Crystal Palace F.C.

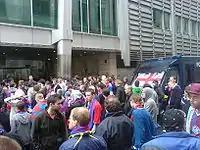
Crystal Palace fans protest – and await anxiously for news – outside the Lloyds HQ in London on 1 June 2010.

Following that relegation, Simon Jordan was unable to put the club on a sound financial footing over the next few years, and in January 2010, Palace were once again placed in administration, this time by a creditor. Due to the Football League's regulations, the club were deducted ten points, and the administrators P&A Partnership were forced to sell key players including Victor Moses and José Fonte. Neil Warnock had also departed as manager in the early part of 2010. He had been appointed in 2007, replacing the former Palace favourite Peter Taylor who had a brief spell as manager. Paul Hart took over as caretaker manager for the final weeks of the season. Survival in the Championship was only secured on the final day of the season after a memorable 2–2 draw at Sheffield Wednesday, which was itself relegated as a result.